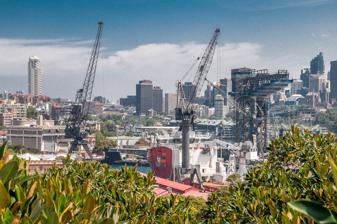
Country: Australia
Year built: 1856
Royal Australian Navy base HMAS Kuttabul Part of Fleet Base East Potts Point , Sydney , New South Wales in Australia Fleet Base East Coat of arms of HMAS Kuttabul HMAS Kuttabul Location in Greater Sydney Coordinates 33°51′45″S 151°13′36″E / 33.86250°S 151.22667°E / -33.86250; 151.22667 Type Naval base Site information Owner Department of Defence Operator Royal Navy (1856–1911); Royal Australian Navy (1911–1967); Royal Australian Navy (1967 – present) Site history Built 1856 ( 1856 ) In use 1856 –  present Battles/wars Attack on Sydney Harbour Garrison information Current commander Captain Viktor Piličić, CSC, RAN Past commanders Commander Todd Wilson, RAN HMAS Kuttabul is a Royal Australian Navy (RAN) base located in Potts Point in Sydney , New South Wales , Australia. Kuttabul provides administrative, training, logistics and accommodation support to naval personnel assigned to the various facilities that form Fleet Base East , the main operational navy base on the east coast of Australia . A part of Fleet Base East itself, Kuttabul occupies several buildings in the Sydney suburb of Potts Point and in the immediately adjacent Garden Island dockyard. It also supports navy personnel posted to other locations throughout the greater Sydney region. The base is named for the steam ferry HMAS Kuttabul that was sunk while docked at Garden Island during a Japanese midget submarine attack on Sydney Harbour in 1942. History Main article: Garden Island, New South Wales Garden Island itself has been host to a naval base since 1856, when the government of New South Wales suggested giving the area over to the Royal Navy as a base for ships serving on the Australia Station. Following the foundation of the Royal Australian Navy in 1911, all naval establishments were given over by the UK to the RAN. However, until 1939, the ownership of Garden Island itself was in dispute, with NSW claiming it as its property. This was solved when the Australian government initially requisitioned the island (together with the naval base) under emergency wartime powers. The government then purchased Garden Island from NSW for £638,000 in 1945. The Garden Island facility houses the Captain Cook Graving Dock which was, at the time of construction during World War II, the largest graving dock in the Southern Hemisphere. The dock was constructed between 1940 and 1945, by filling in the area between Garden Island and Potts Point. The dock and associated dockyard are operated under lease by Thales Australia . The northern tip of Garden Island is as of 2008 open to the public, accessible only by ferry. The area features the Navy Heritage Centre , opened in 2004, and graffiti dating to the First Fleet in 1788. From its foundation until the establishment of the Two Ocean Policy and commissioning of HMAS Stirling in 1978, Kuttabul was the RAN's main naval base. With the establishment of two main bases, Kuttabul and Garden Island took on the additional designation of Fleet Base East . Facilities and operational units Although Kuttabul is the main administrative part of Fleet Base East, Fleet Base East is also responsible for the Mine Counter Measures forces of the RAN stationed on the east coast. These are based at HMAS Waterhen . Ships stationed Canberra class landing ship dock HMAS Adelaide (L 01) HMAS Canberra (L 02) Bay class Landing Ship Dock HMAS Choules (L 100) Supply class Auxiliary Oiler Replenishment HMAS Supply (A 195) Hobart class destroyers HMAS Hobart (DDG 39) HMAS Brisbane (DDG 41) HMAS Sydney (DDG 42) Anzac class frigate HMAS Arunta (FFH 151) HMAS Parramatta (FFH 154) Huon class minehunters (at Waterhen ) HMAS Huon (M 82) HMAS Gascoyne (M 85) HMAS Diamantina (M 86) HMAS Yarra (M 87) STS Young Endeavour , sail training ship (at Waterhen ) Gallery HMAS Tobruk alongside at Fleet Base East in 2013 RSS Endeavour visiting Garden Island during the International Fleet Review 2013 Captain Cook Dock, Garden Island See also List of Royal Australian Navy bases Naval Base Sydney References Wikimedia Commons has media related to HMAS Kuttabul (naval base) .